Indiana Pacers

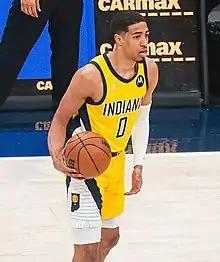
Tyrese Haliburton was acquired in 2022 and is the centerpiece of the Pacers' offense.

The Pacers finished the regular season with a record of 47–35, securing the sixth seed in the Eastern Conference. In the first round they faced the third seed Milwaukee Bucks, who were without star player Giannis Antetokounmpo due to injury. The Pacers won the series 4–2, with second star Damian Lillard also missing time for the Bucks. In the conference semifinals, the Pacers faced the second seed New York Knicks. The Knicks had their own injury issues, with starting forward Julius Randle and role-player Bojan Bogdanovic set to miss the series. The Knicks won game 1 after a series of controversial officiating decisions in the final minute, before also winning game 2, in which they lost OG Anunoby to injury. The Pacers responded by winning games 3 and 4 at home, before the teams traded home wins in games 5 and 6. The Pacers won the series with a historic offensive performance in game 7, winning the series 4–3. They were then beaten by Boston.